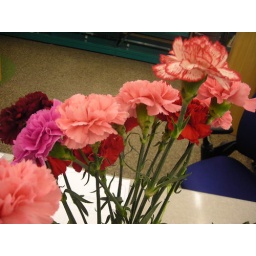
September 8 is international literacy day, and the library handed out complimentary flowers and bookmarks to the patrons in celebration.